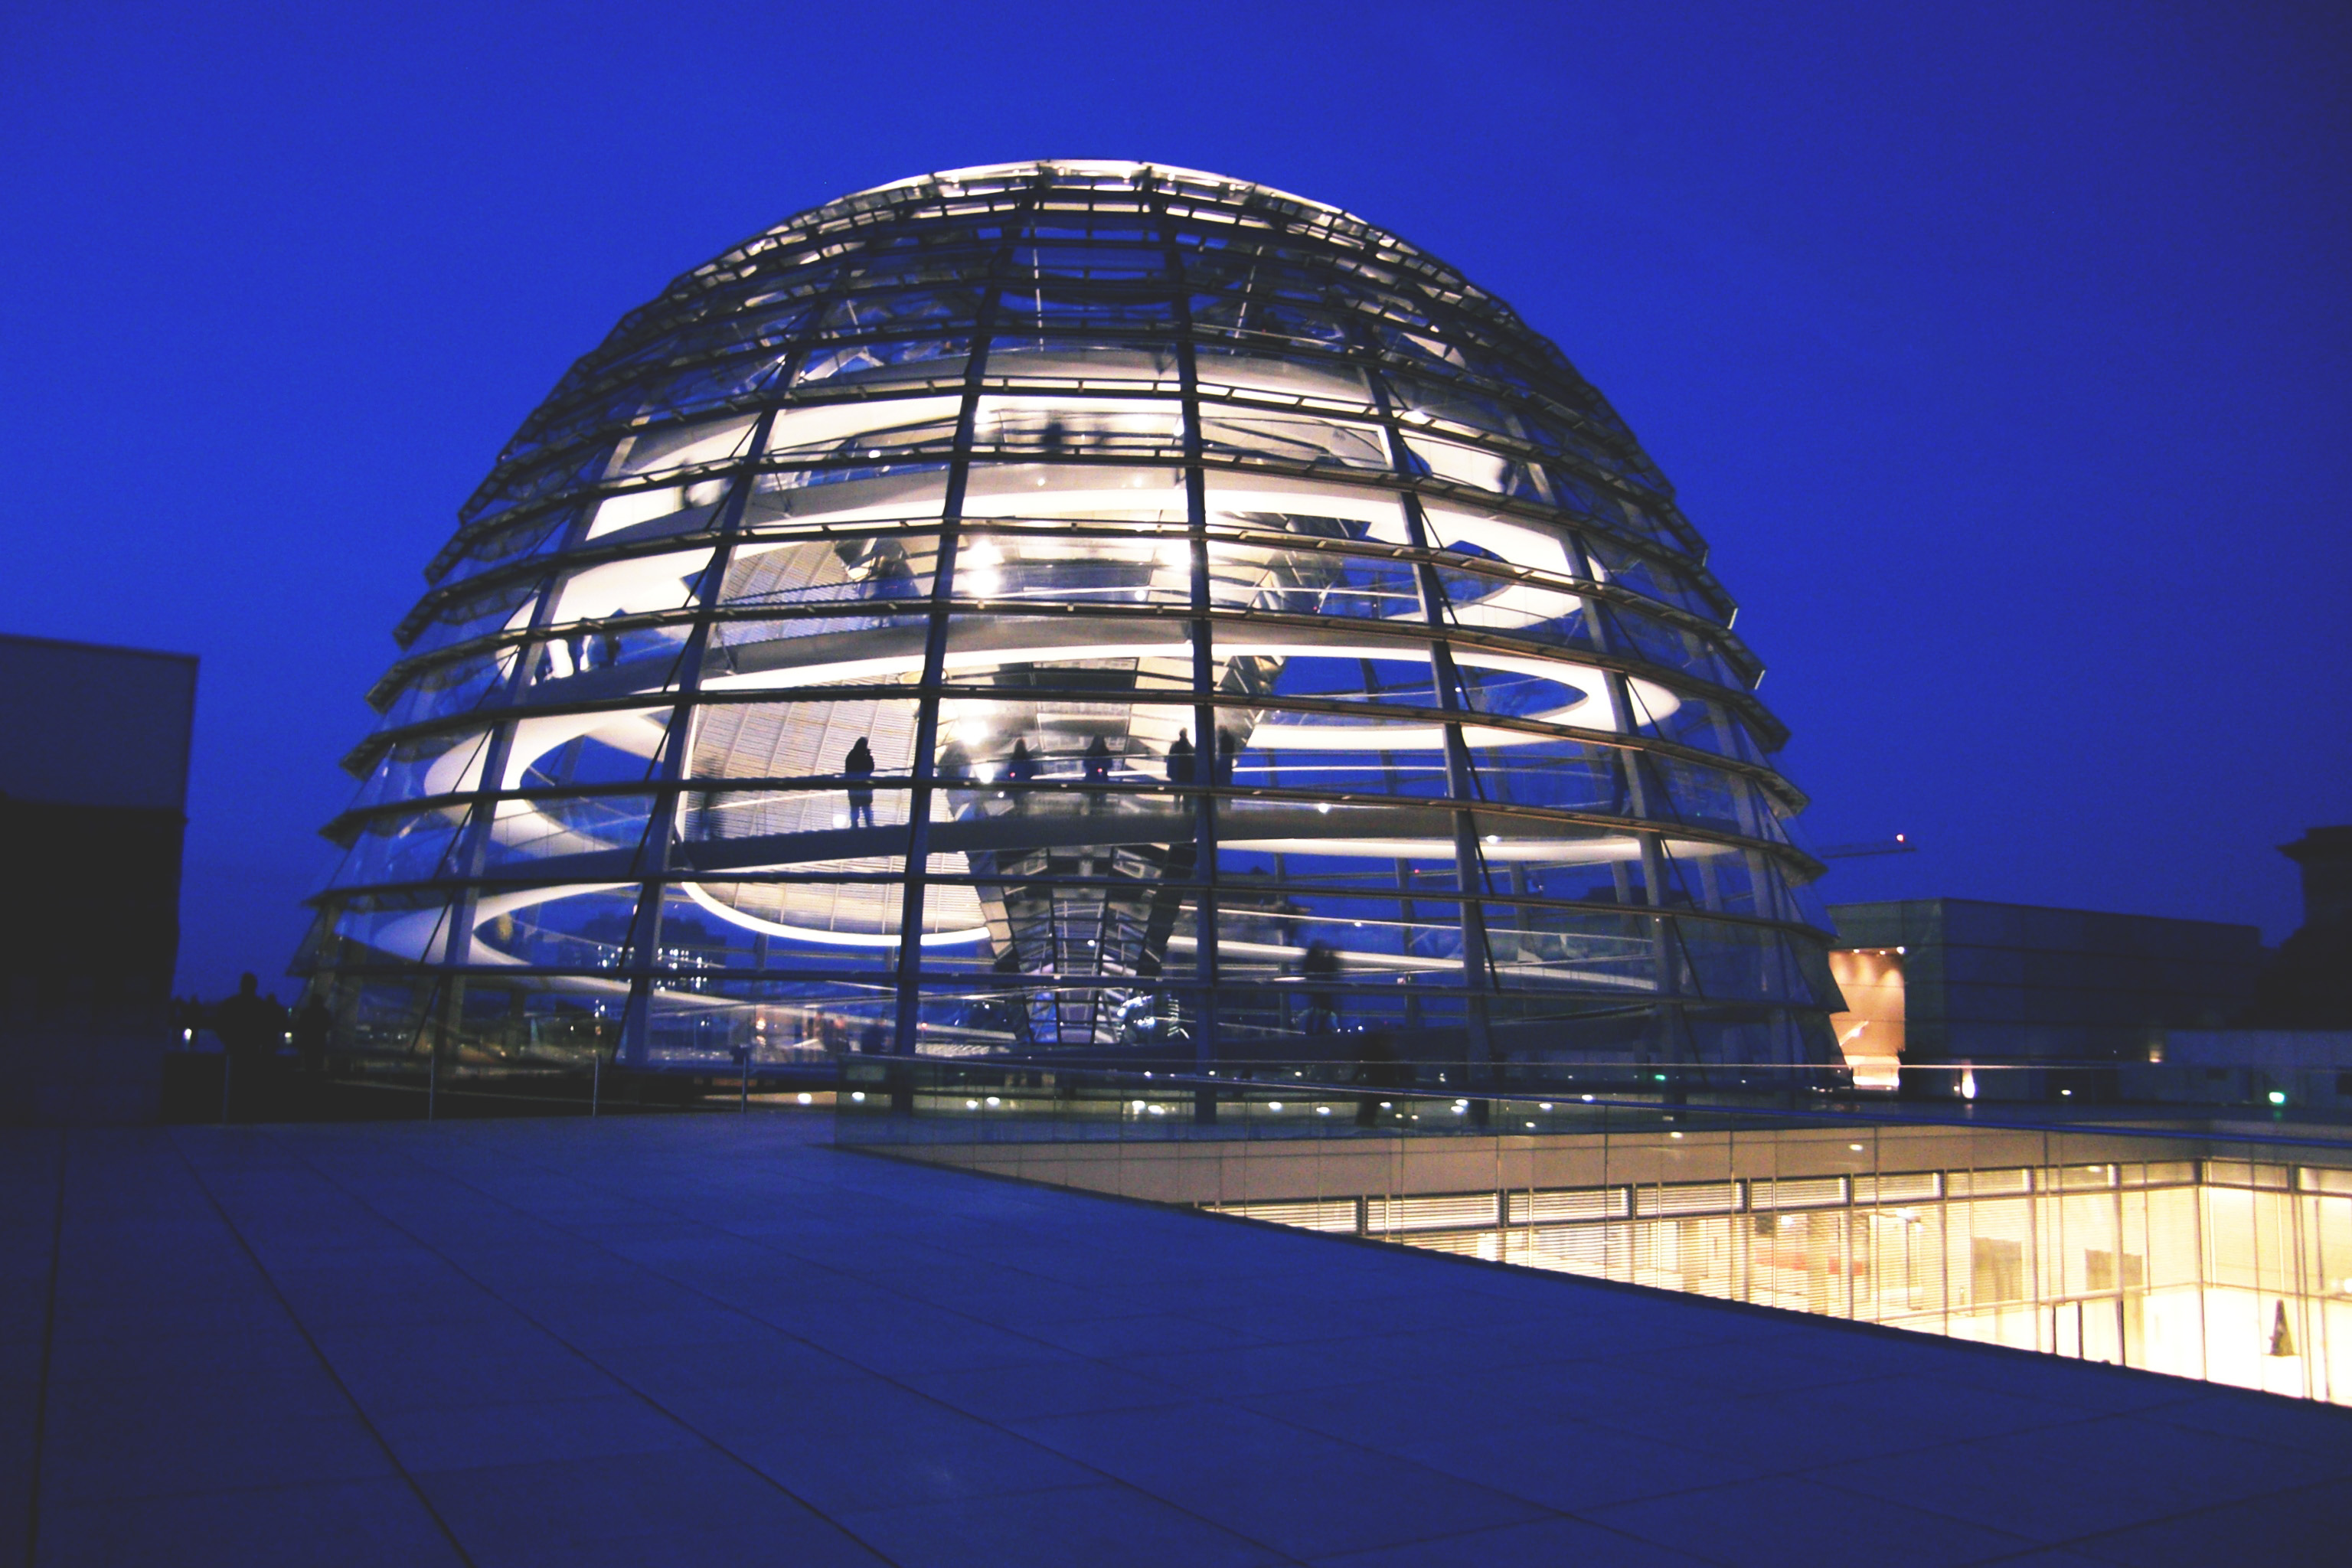
architecture, landmark, blue, building, facade, lighting, headquarters, corporate headquarters, sky, commercial building, night, dome, metropolitan area, mixed use, city, reflection, metropolis, hotel, convention center, glass, tower block, condominium, house